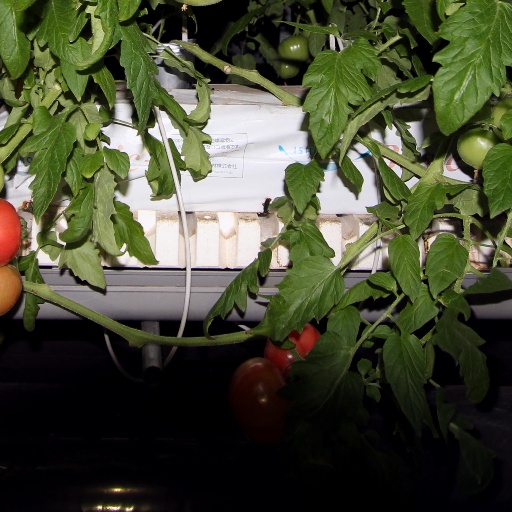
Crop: tomato